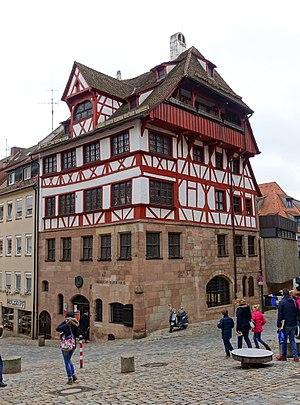
La Maison d'Albrecht Dürer est une maison à pans de bois de Nuremberg qui était la maison de l'artiste de la Renaissance allemande Albrecht Dürer de 1509 à sa mort en 1528. La maison est située dans l'extrême nord-ouest de la vieille ville de Nuremberg, près de la partie de Kaiserburg du château de Nuremberg et de l'enceinte Tiergärtnertor des remparts de Nuremberg.
Nuremberg [nyʁɛ̃bɛʁ] est une ville de Bavière, en Allemagne. Avec 511 628 habitants en décembre 2016, c'est la deuxième ville de Bavière après Munich. Elle est le centre économique du district de Moyenne-Franconie et l'un des principaux centres industriels d'Allemagne du Sud. La rivière Pegnitz sépare la vieille ville en deux quartiers, celui de Sebald et celui de Lorenz, nommés d'après les deux principales églises de Nuremberg.